Magical Mystery Tour (film)

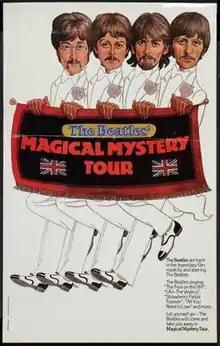
1974 re-release US theatrical film poster for "Magical Mystery Tour" by New Line Cinema, Mystical Films

"Magical Mystery Tour" had its first US presentation at the Fillmore East in New York City on 11 August 1968, shown at 8 and 10 pm, as part of a fundraiser for the Liberation News Service. It was not seen in commercial theatres in the US until 1974, when New Line Cinema acquired the rights for limited theatrical and non-theatrical distribution.